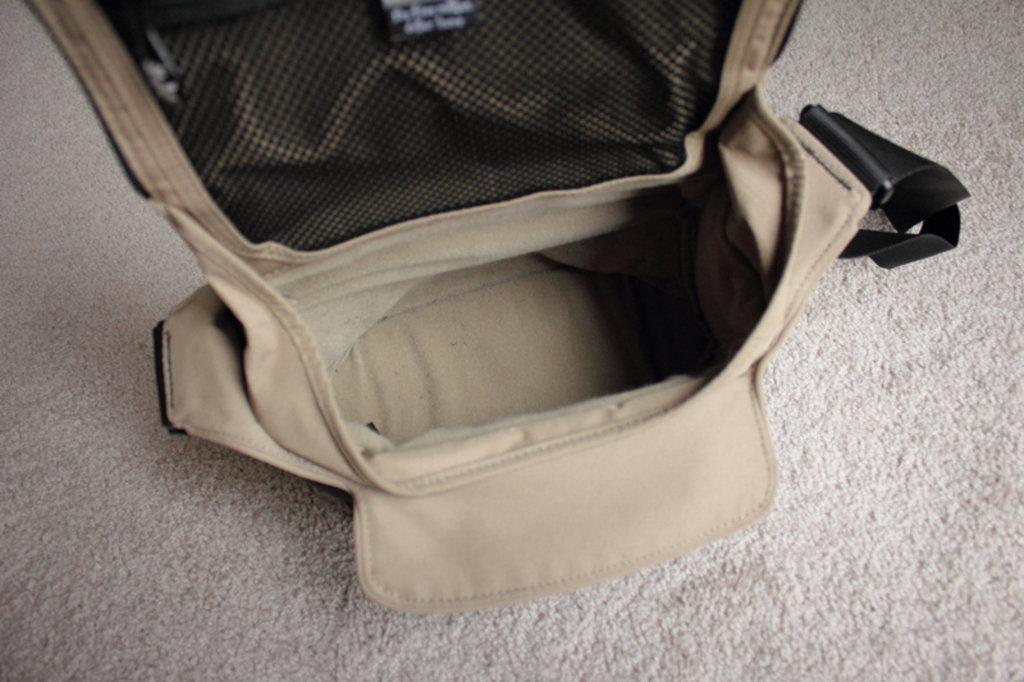
Label: others